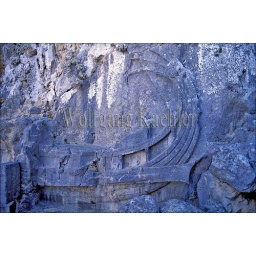
Greece, rhodes, lindos, acropolis, ship carved in relief on the rock outside acropolis